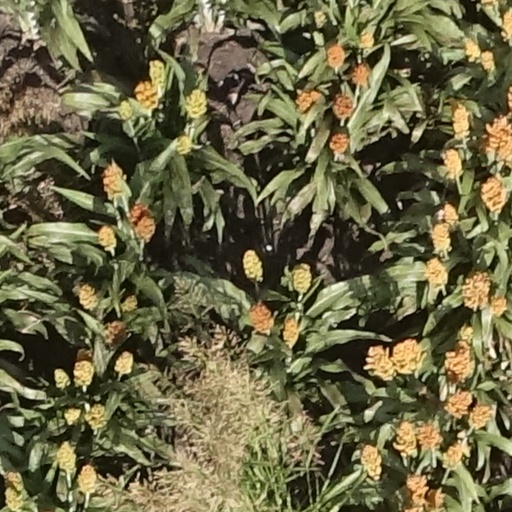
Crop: sorghum